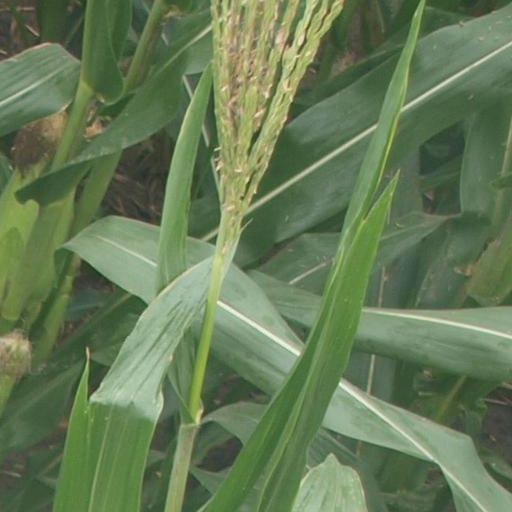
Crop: maize; corn